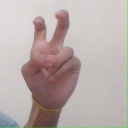
अक्षर: ई